Große Berliner Kunstausstellung

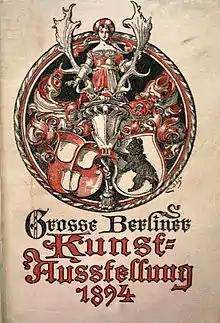
Grosse Berliner Kunstausstellung 1894, Title page of the exhibition catalogue

Until the 1890s, with the exception of the International Art Exhibition of 1891, for more than a hundred years the Fine Arts Section of the Royal Academy of Arts organised and ran the Academic Art Exhibitions. The first Great Berlin Art Exhibition took place in 1893 on the basis of the statutes of a reorganisation of its internal relations, which was approved by Kaiser Wilhelm II. From then on, the entirety of the Berlin artistic community was to take over the art exhibition, represented by the Cooperative of the Members of the Royal Academy of Arts (Genossenschaft der Mitglieder der Königlichen Akademie der Künste) and the Berlin Artist's Association (Verein Berliner Künstler). The Düsseldorf artists' association was also granted a share in the management of the exhibition. On 14 May 1893, the Prussian Minister of Culture opened the first Great Berlin Art Exhibition. This and subsequent exhibitions were held in the Glass Palace, the exhibition building of the State Exhibition Park at Lehrter Bahnhof.